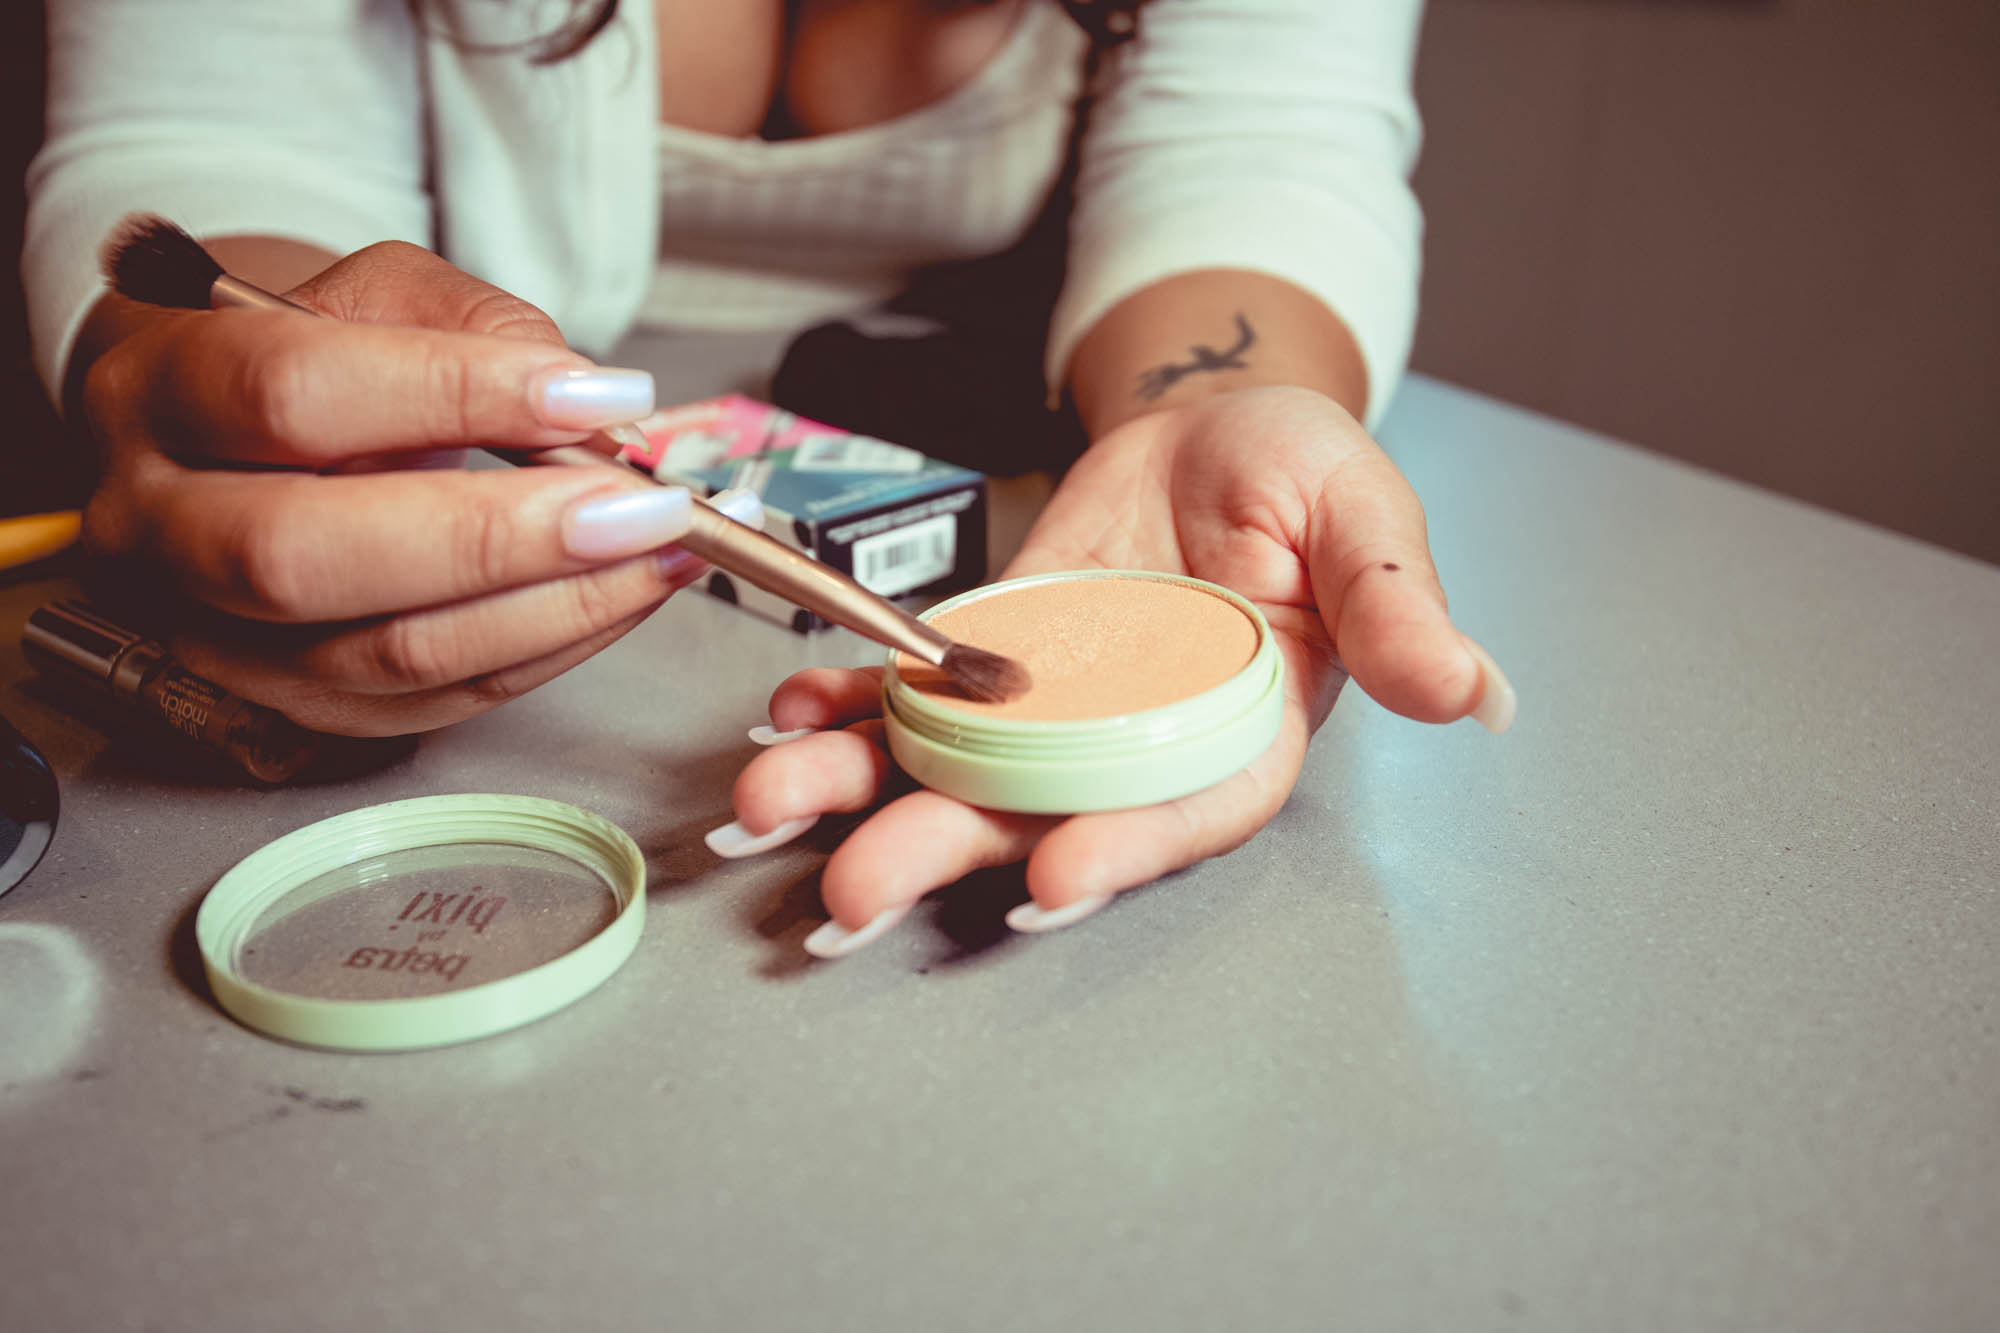
hand, cup, dishware, gesture, drinkware, nail, finger, thumb, serveware, wrist, wood, tableware, dish, pottery, circle, child, peach, drink, ingredient, coffee cup, illustration, comfort food, cuisine, plate, paint